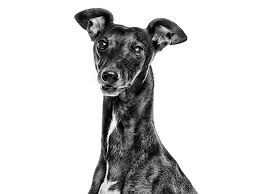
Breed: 238-n000099-Italian_greyhound